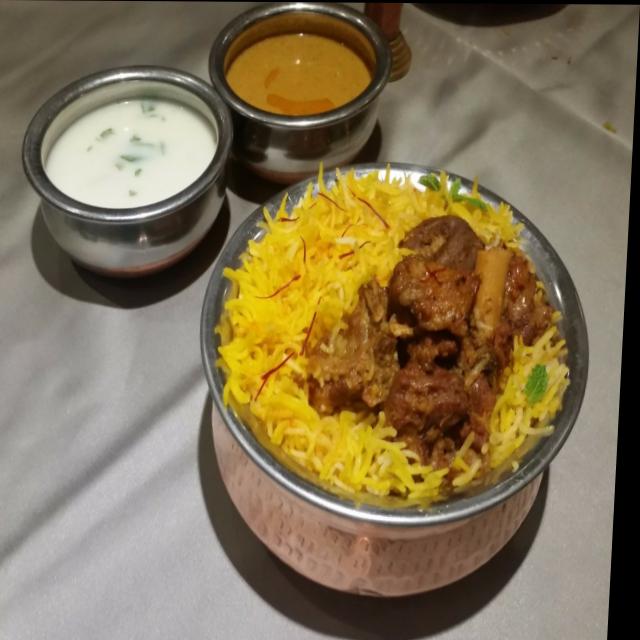
Dish: biryani